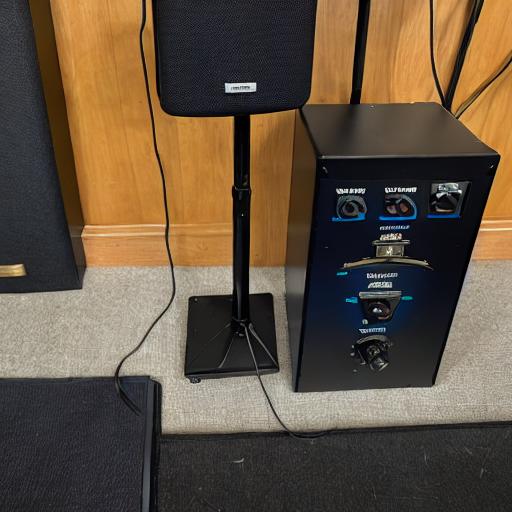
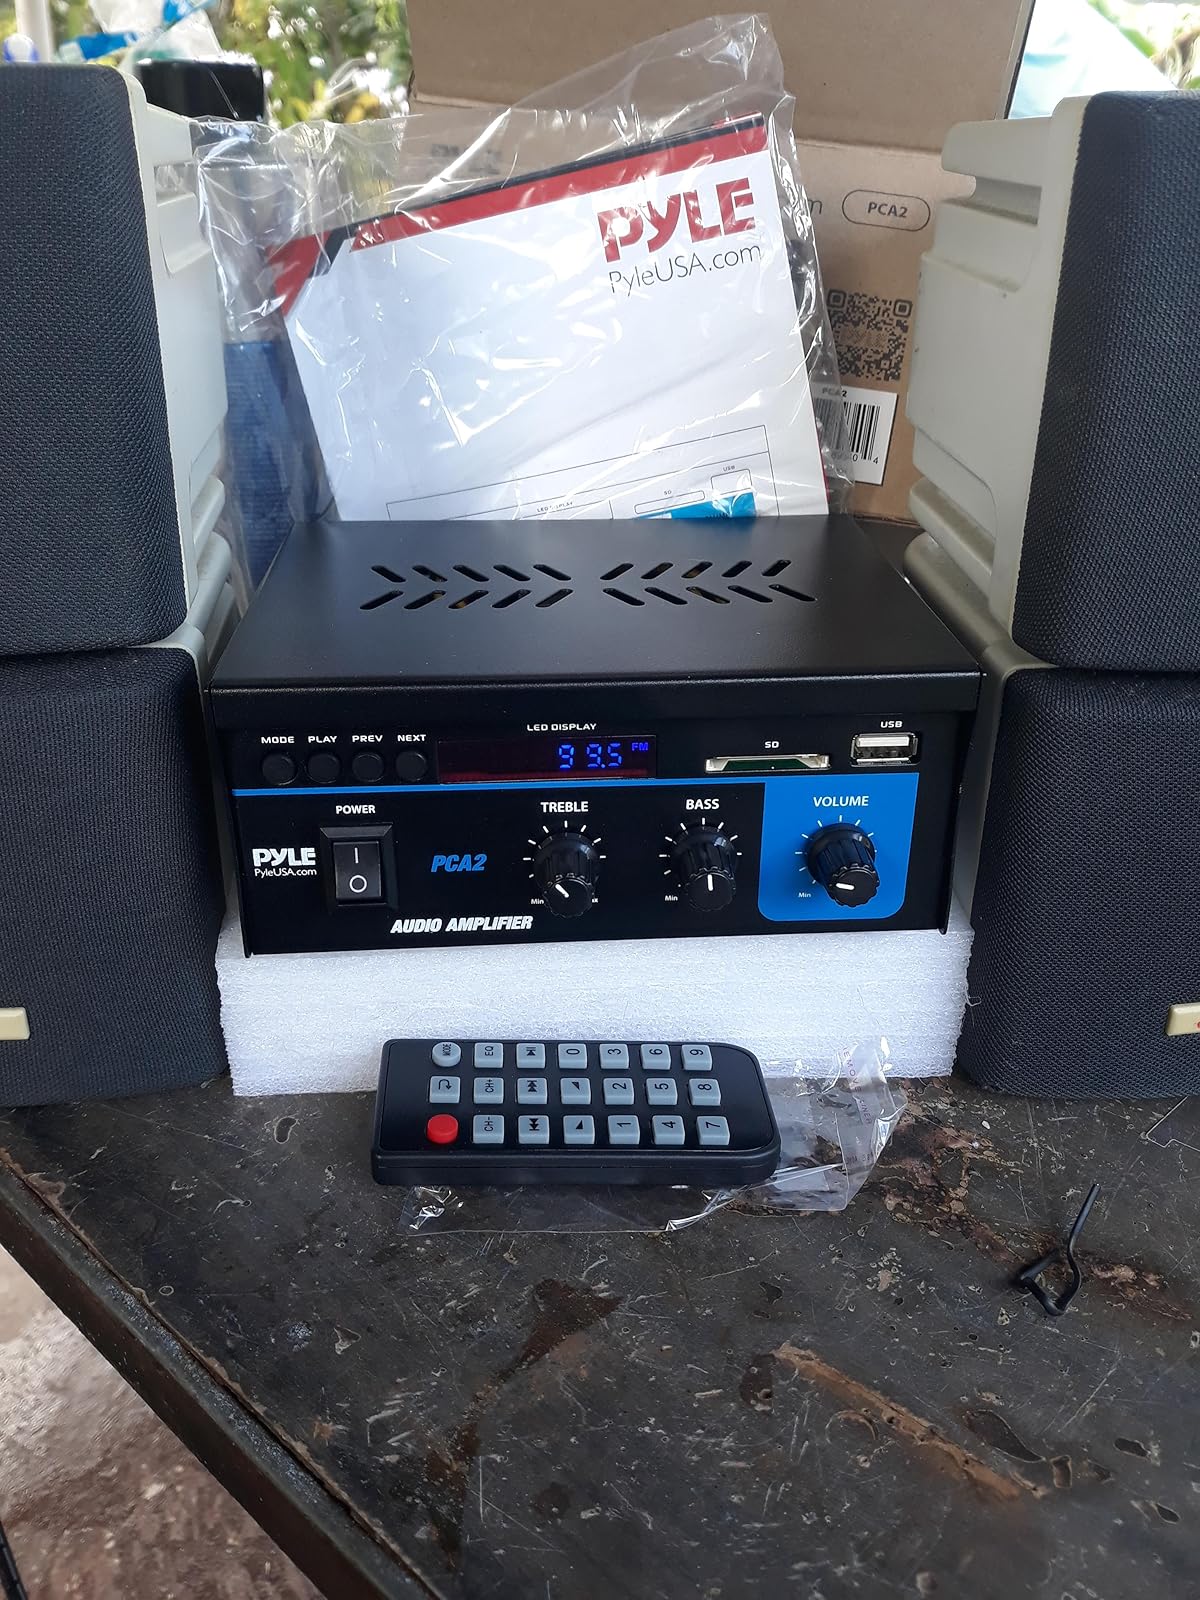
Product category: speaker
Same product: no